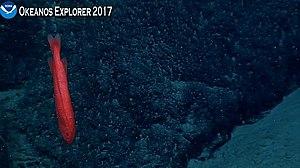
Les actinoptérygiens constituent la classe des poissons à nageoires rayonnées.
Les Cetomimiformes constituent un ordre de poissons téléostéens.
Barbourisia rufa est un poisson, unique représentant du genre Barbourisia et de la famille des Barbourisiidae.